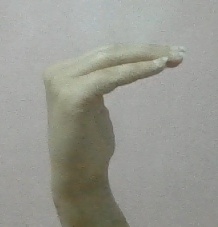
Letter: haa